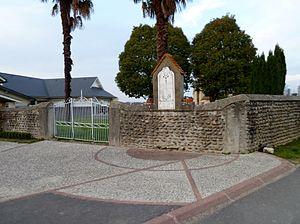
Monument aux morts d'Argelos (Pyrénées-Atlantiques)
Argelos est une commune française, située dans le département des Pyrénées-Atlantiques en région Nouvelle-Aquitaine.